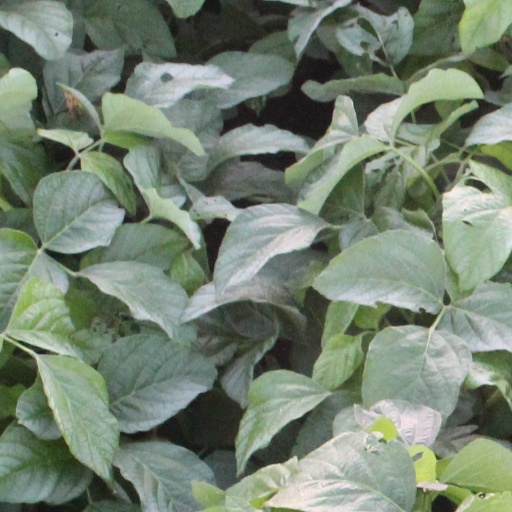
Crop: soybean